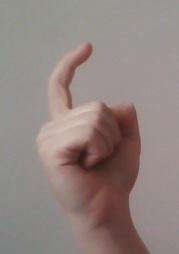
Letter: ra